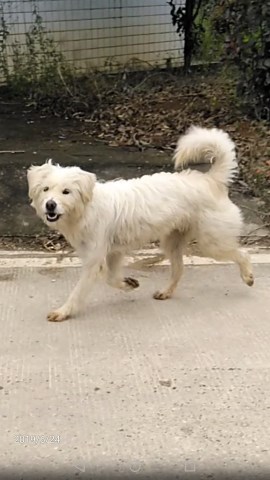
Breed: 2192-n000088-Samoyed